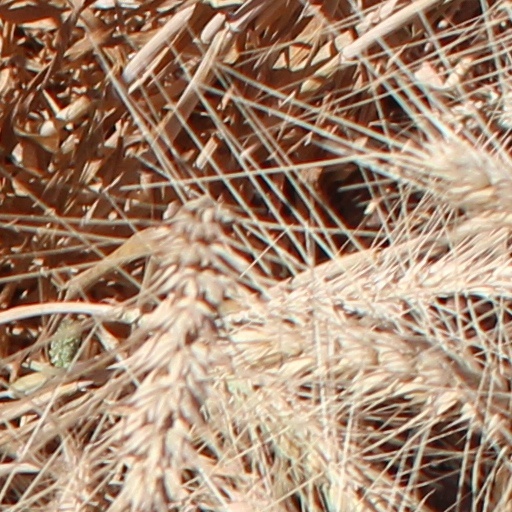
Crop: wheat